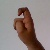
The image shows a hand gesture representing the letter 'X' in Indian Sign Language.